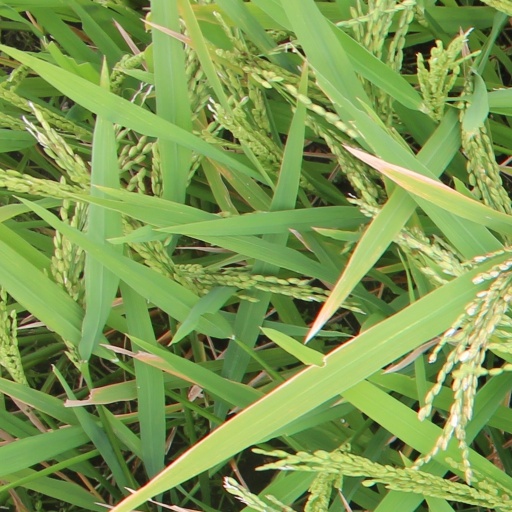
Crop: rice